Korea Institute for Advanced Study

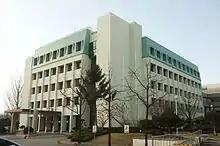
The building of the Korea Institute for Advanced Study (KIAS)

The Korea Institute for Advanced Study (KIAS) is an advanced research institute in South Korea. It is located on a campus in Dongdaemun-gu, Seoul.